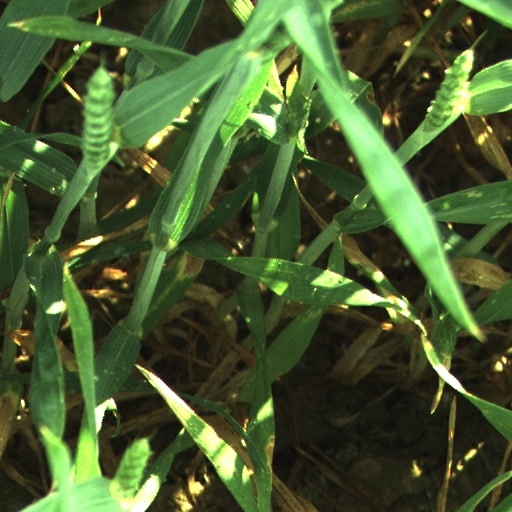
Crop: wheat